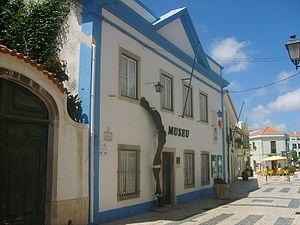
Musée de Lourinhã Português: Museu da Lourinhã